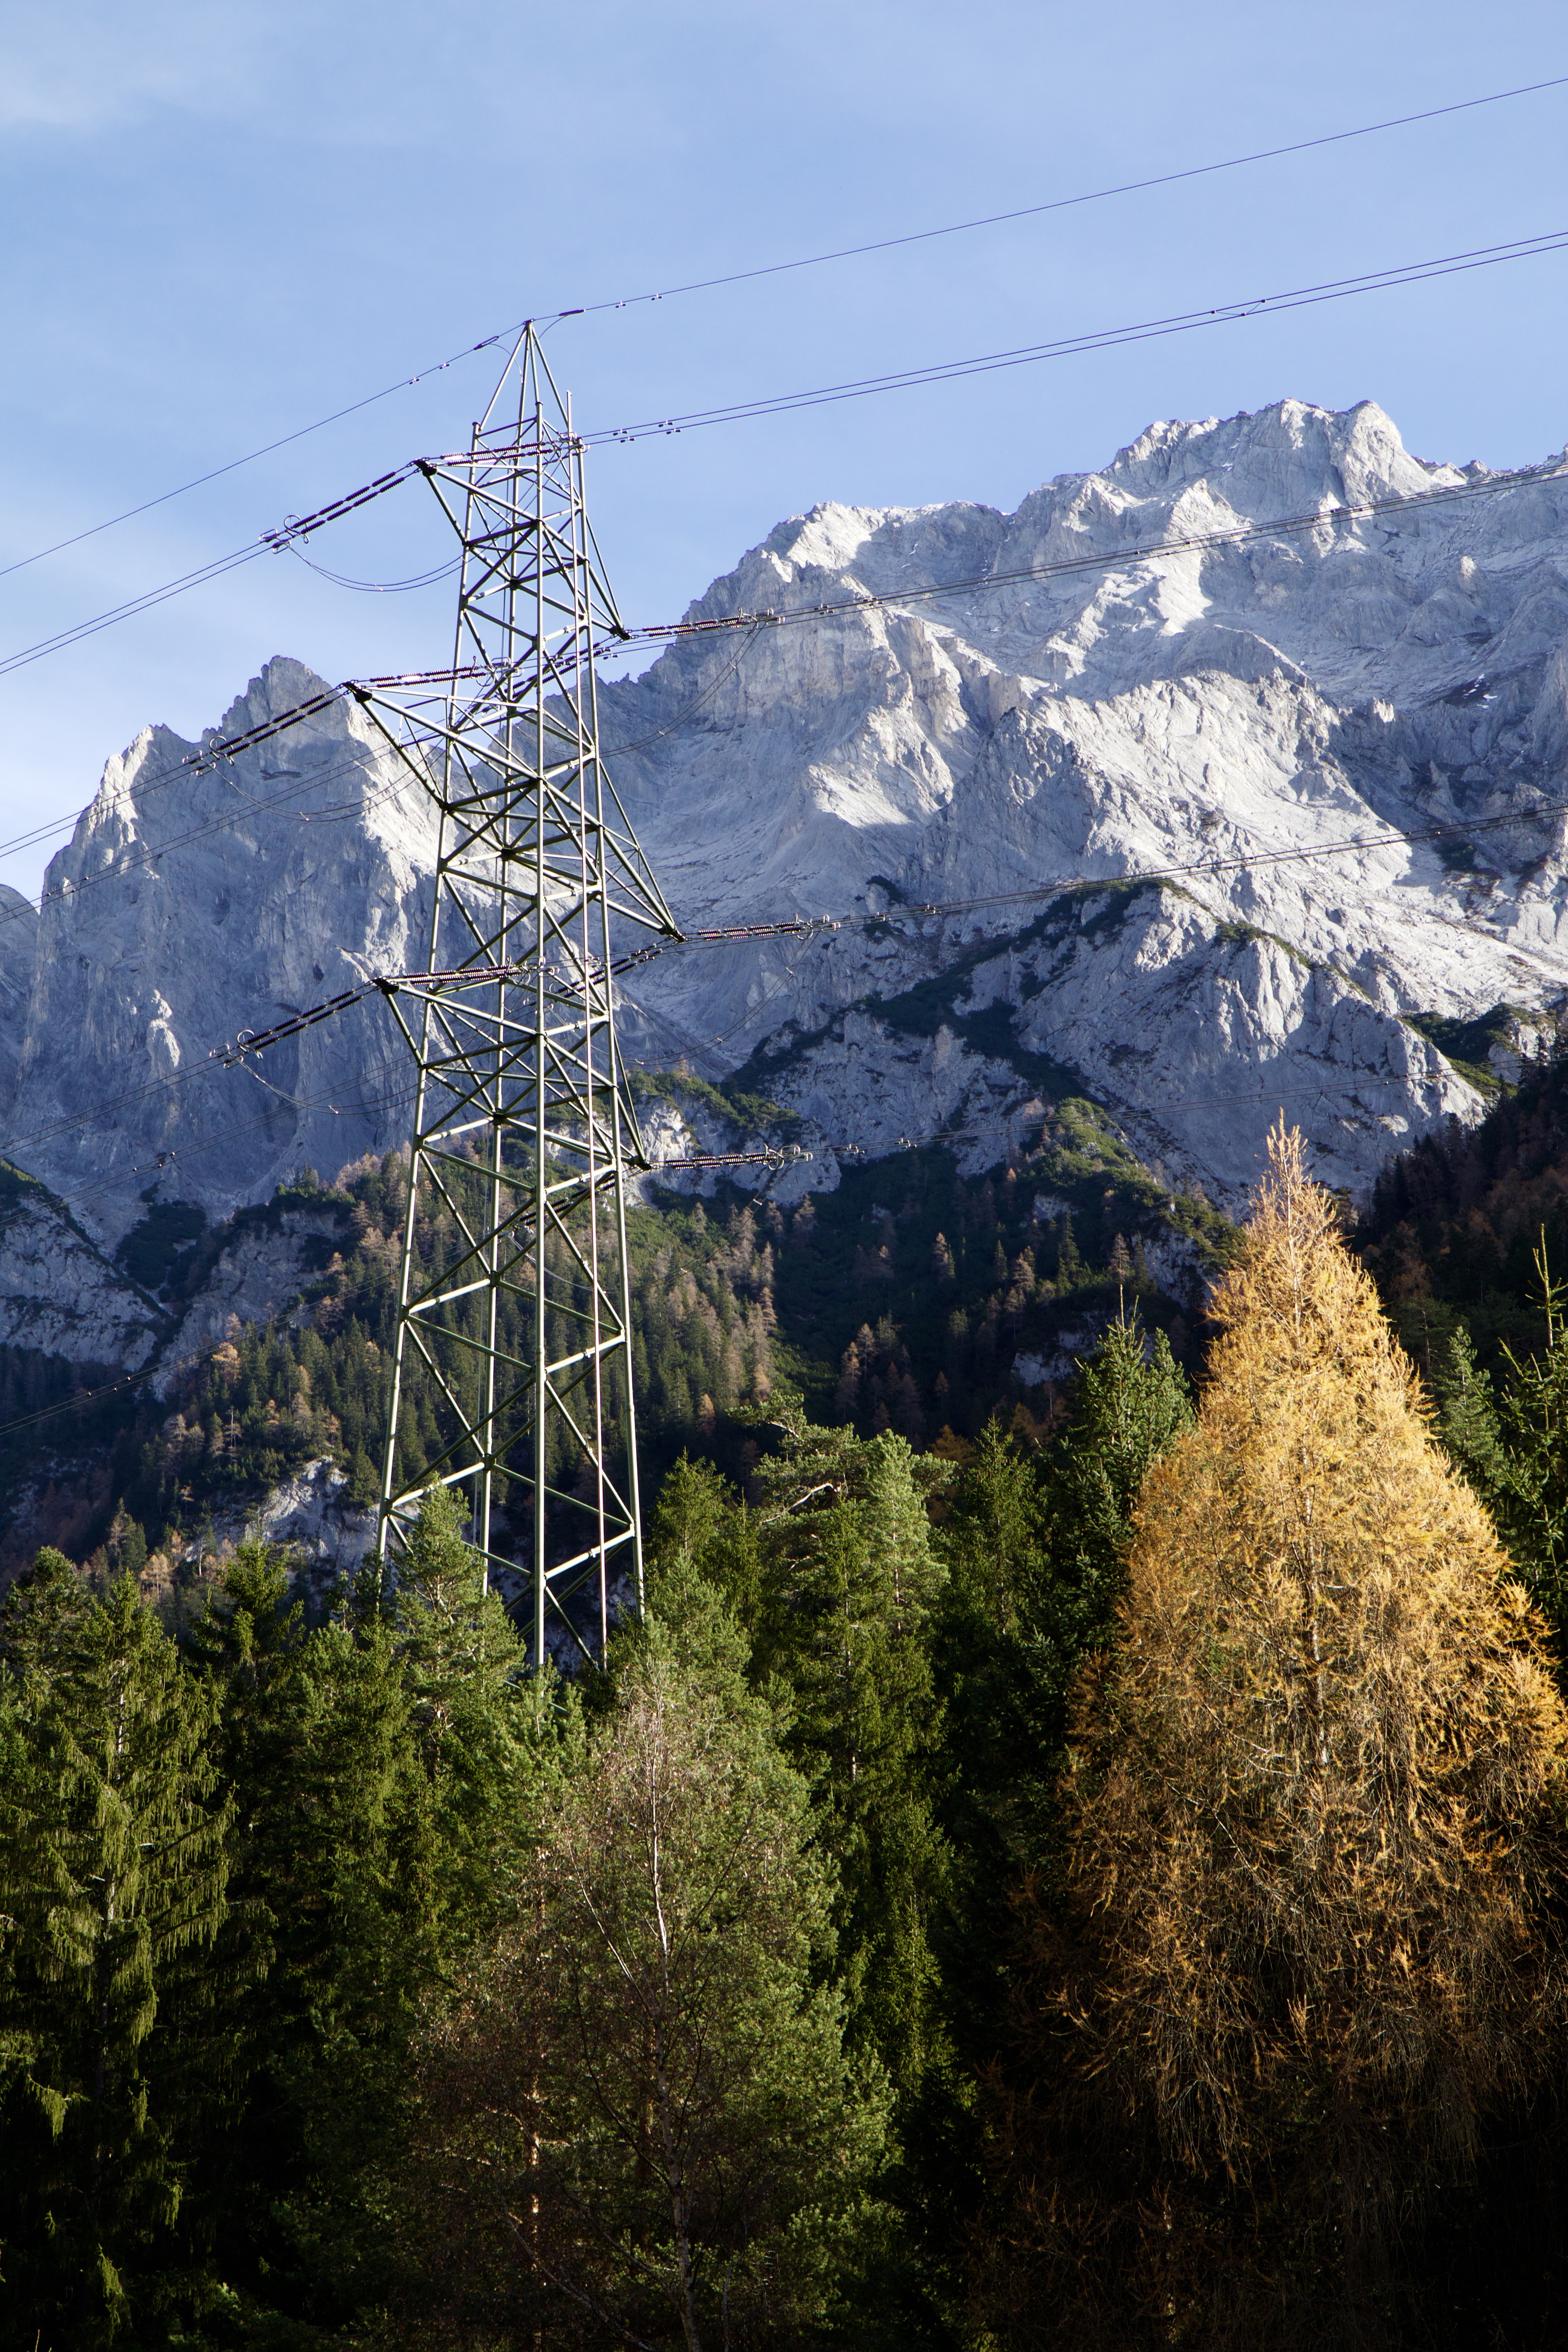
tree, mountain, mountain range, tower, autumn, alpine, pylon, mountains, alps, geographical feature, mountainous landforms